List of United States political families (T)

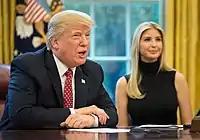
45th U.S. President Donald Trump and his daughter/advisor Ivanka

NOTE: John Randolph was also nephew of U.S. Representative Theodorick Bland, cousin of U.S. Secretary of State John Marshall, and second cousin of U.S. Attorney General Edmund Jennings Randolph.